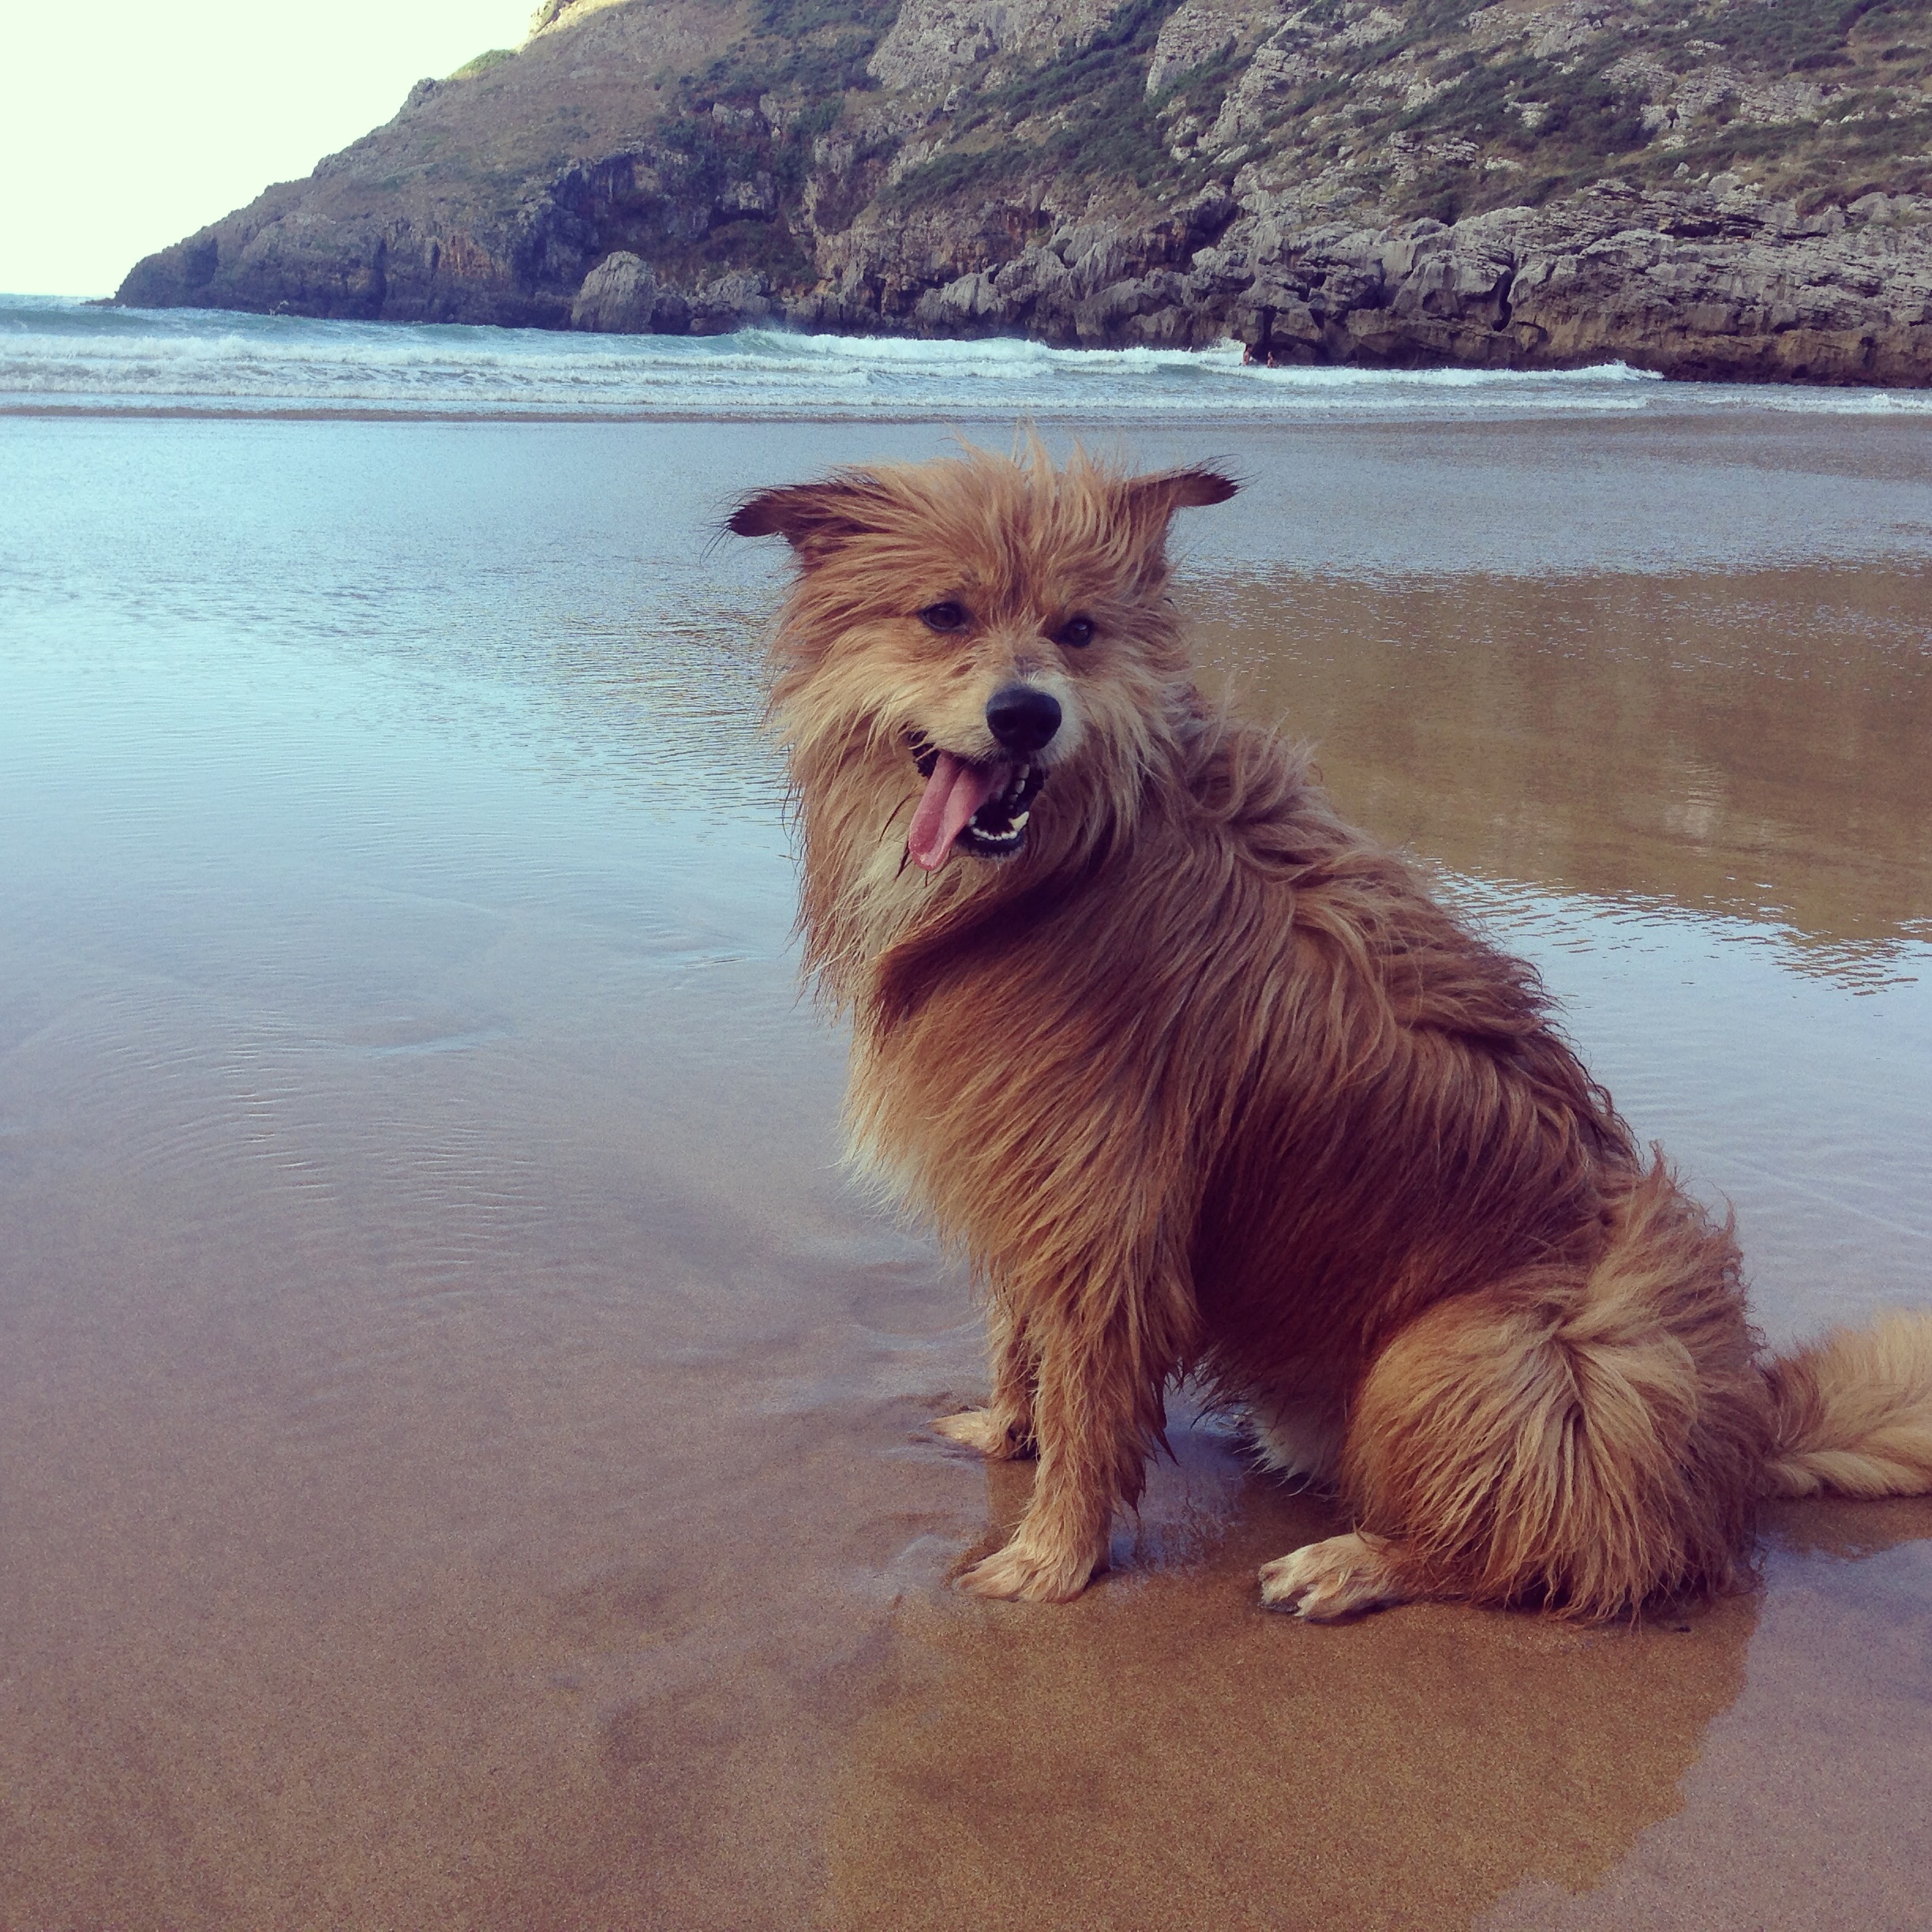
beach, puppy, dog, animal, summer, mammal, happy, vertebrate, terrier, cairn terrier, dog like mammal